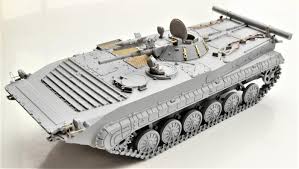
Label: BMP